USS North Carolina (BB-55)

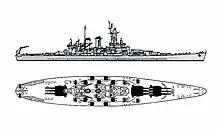
Recognition drawing of the "North Carolina" class

The "North Carolina" class was the first new battleship design built under the Washington Naval Treaty system; her design was bound by the terms of the Second London Naval Treaty of 1936, which added a restriction on her main battery of guns that they be no larger than . The General Board evaluated a number of designs ranging from traditional battleships akin to the "standard" series or fast battleships, and ultimately a fast battleship armed with twelve 14-inch guns was selected. After the ships were authorized, however, the United States invoked the escalator clause in the treaty that permitted an increase to guns in the event that any member nation refused to sign the treaty, which Japan refused to do.